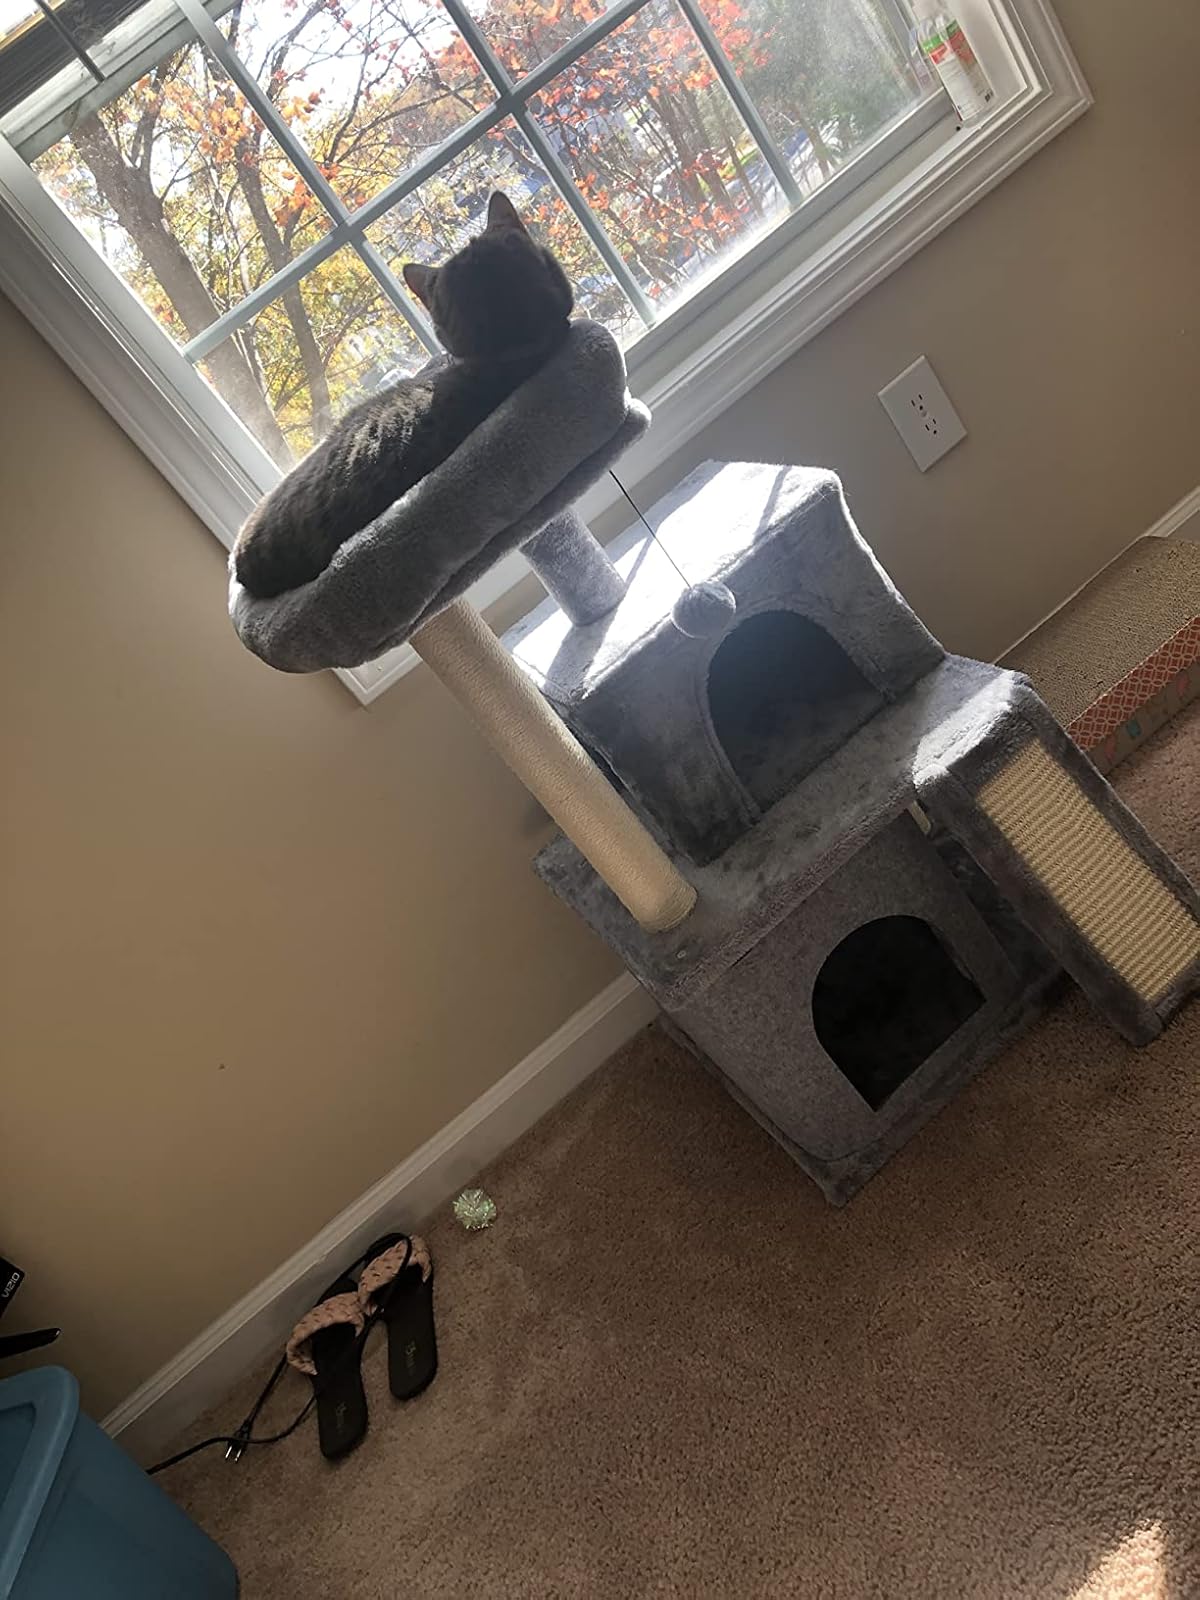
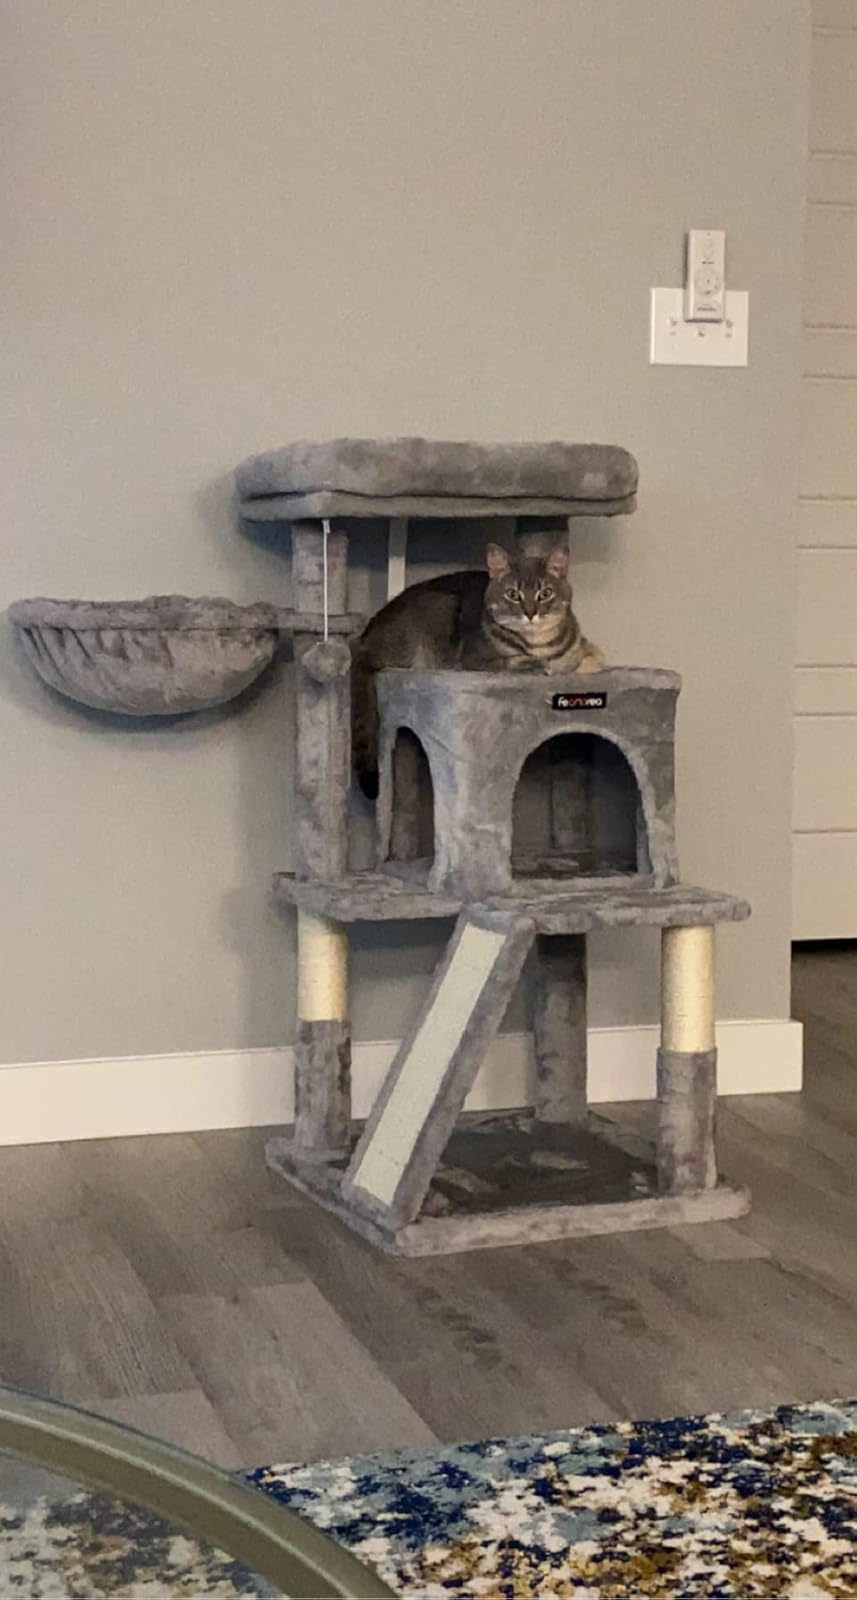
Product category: items_cat tree
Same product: no